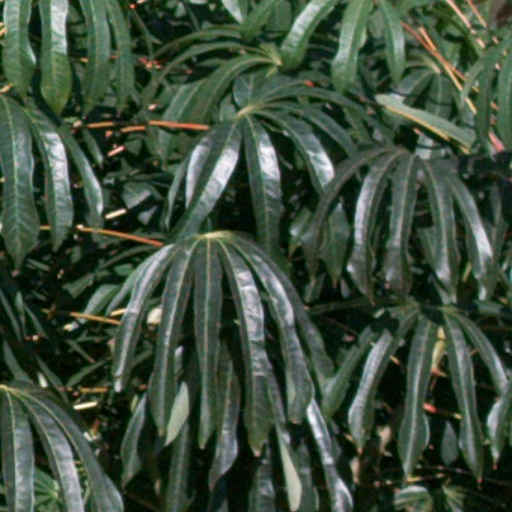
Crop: cassava